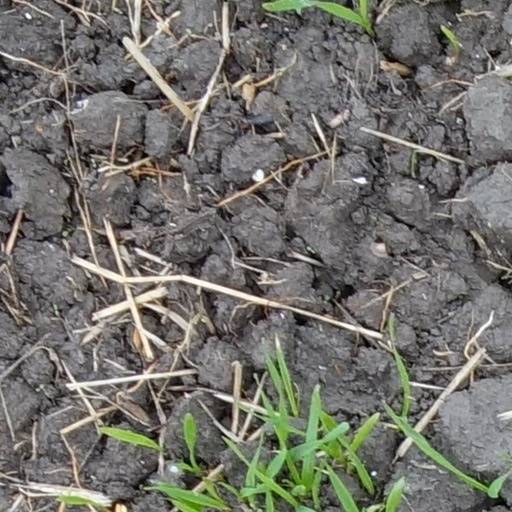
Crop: wheat